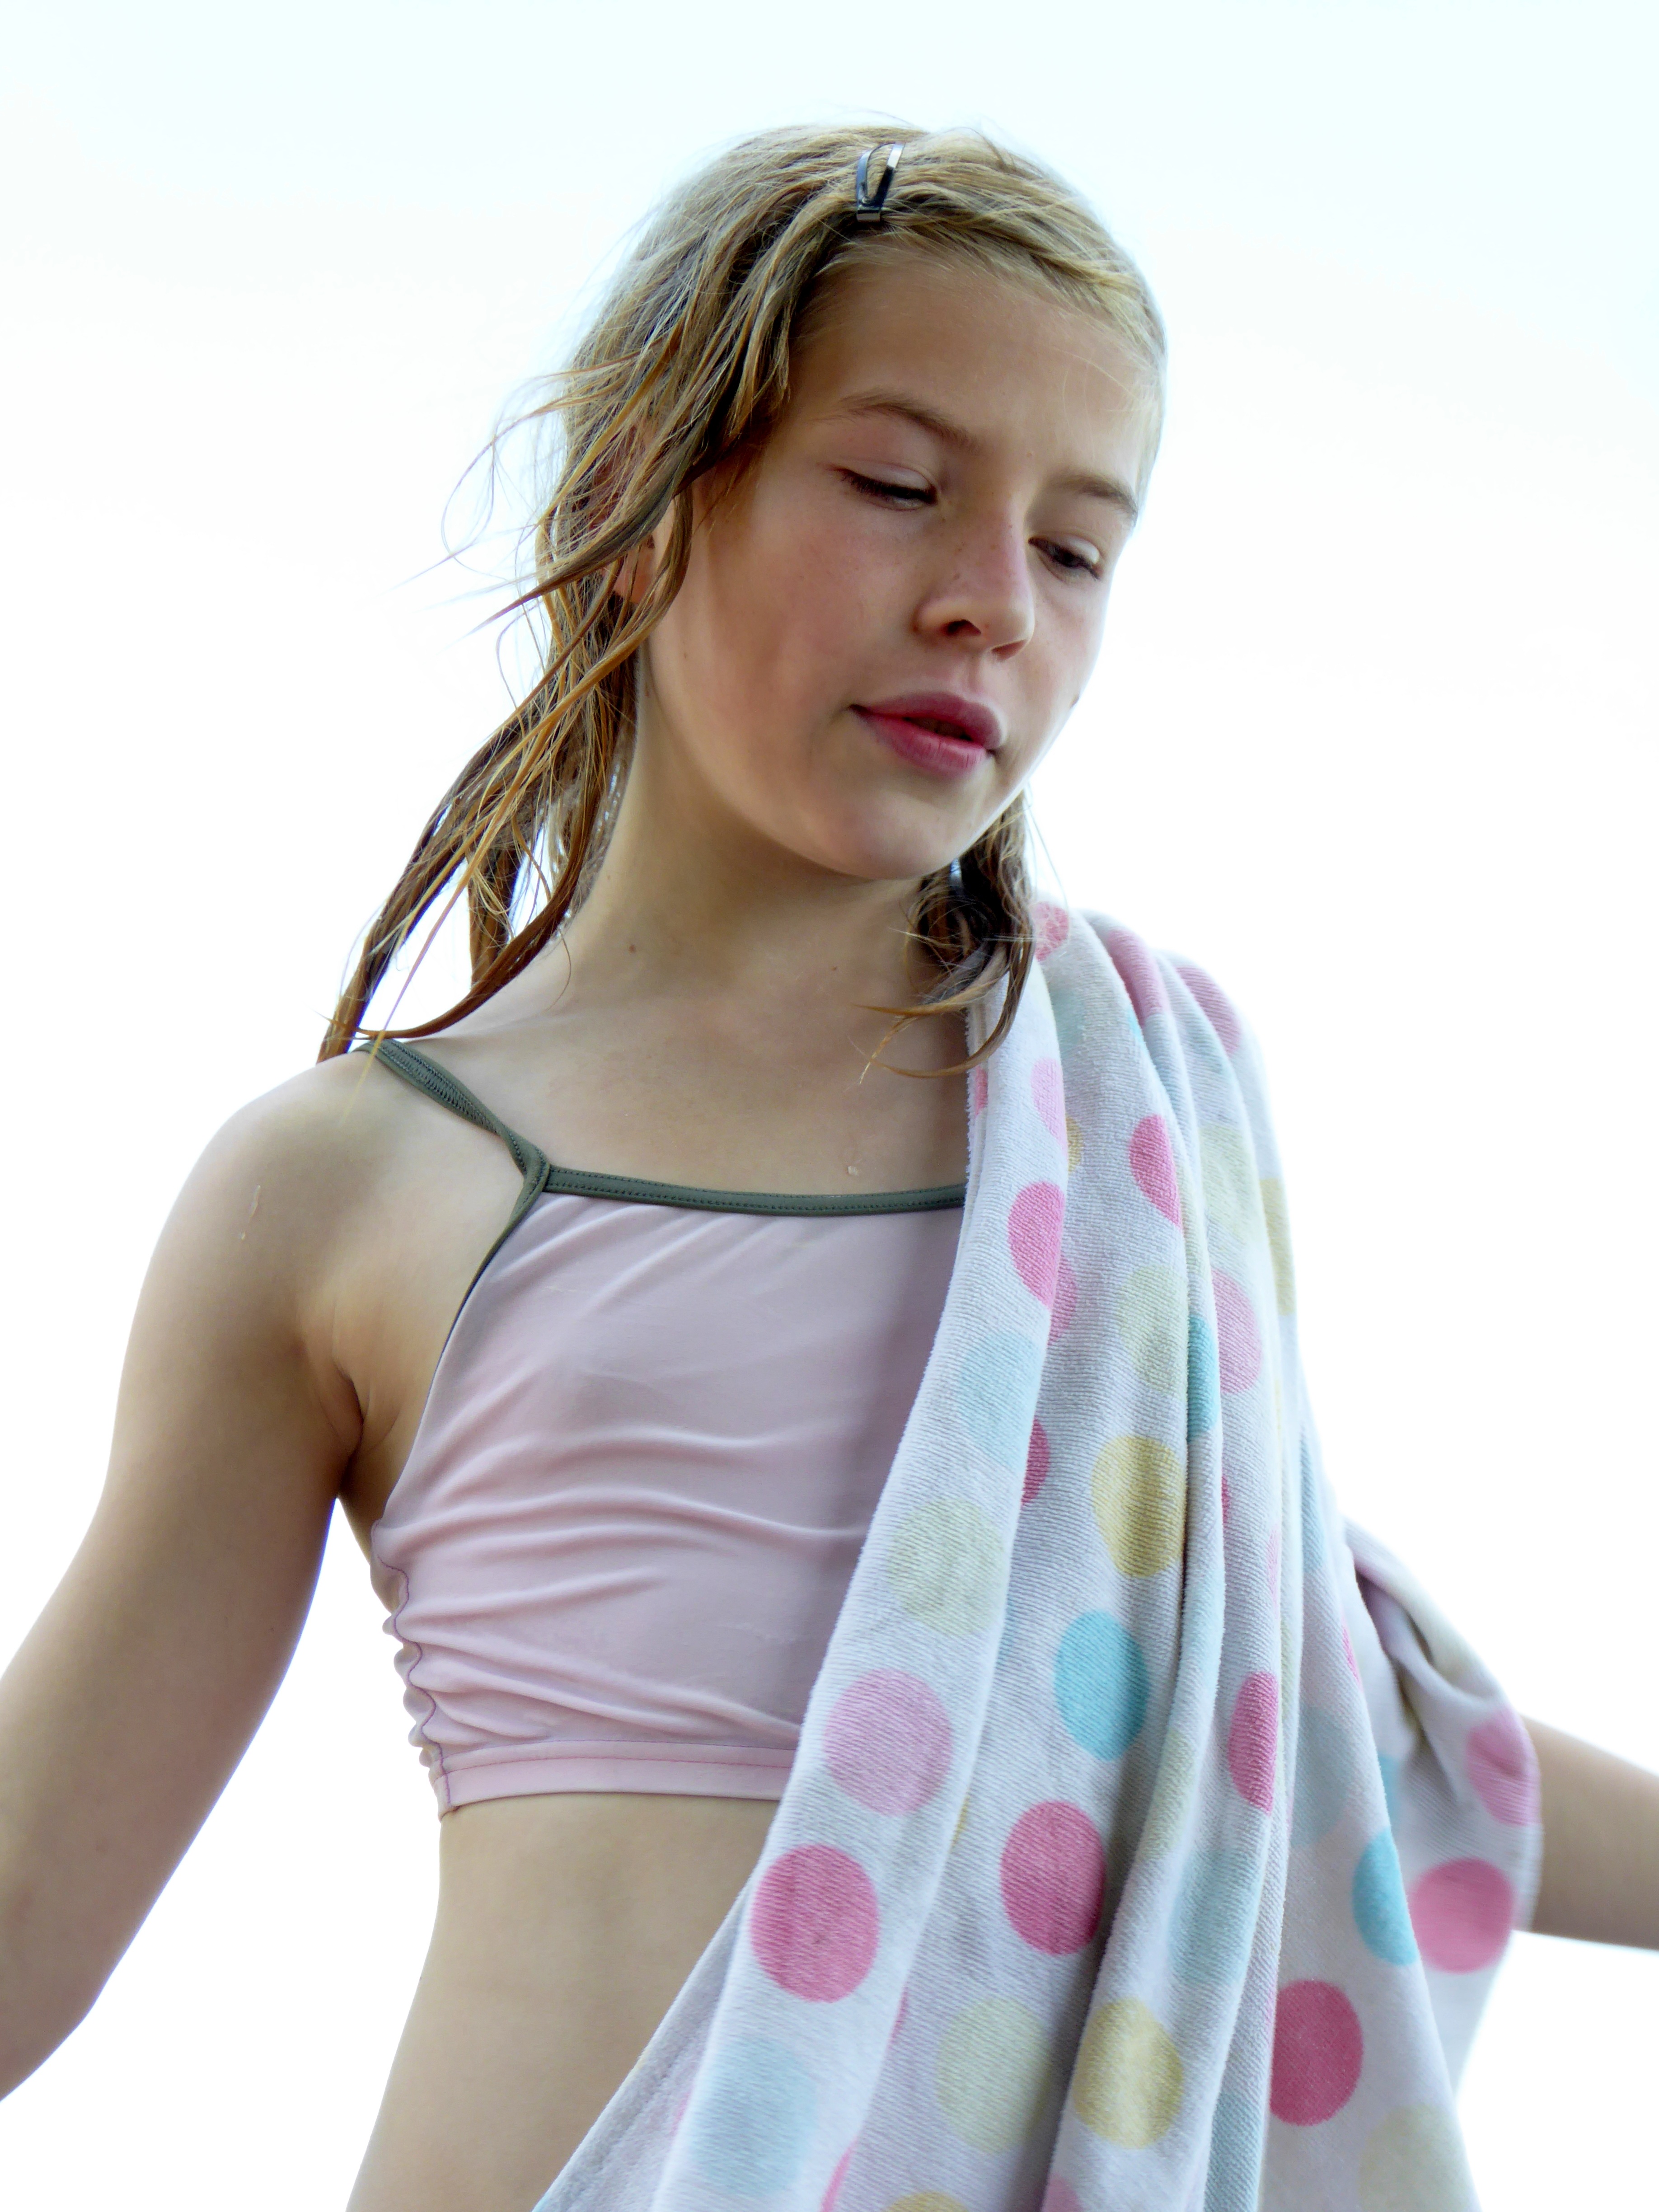
hair, dry, swim, pattern, model, clothing, pink, outerwear, hairstyle, towel, long hair, neck, magenta, shower, sleeve, photo shoot, body care, body hygiene, hair care